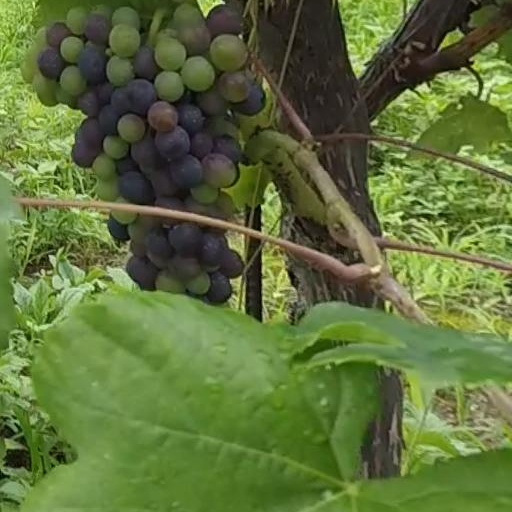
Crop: grape